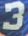
Number: 3